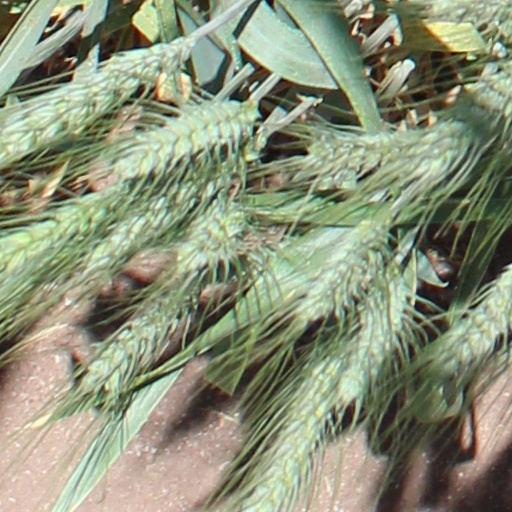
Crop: wheat